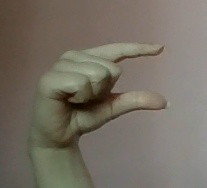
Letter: dal